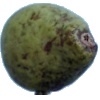
Label: pear_stone